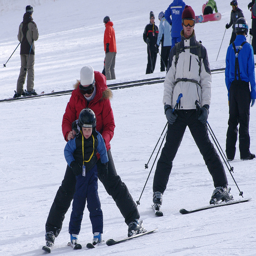
A group of people on skis on a snowy slope.
A group of people riding down a snow covered slope.
many people riding skis on a snowy surface
An adult helps a kid out on some skis
A parent teaching a child how to ski.